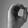
ASL letter: O